History of the Maldives

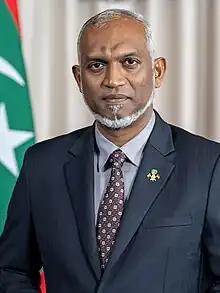
Muizzu in January 2024

During Nasheed's imprisonment, Waheed announced that a presidential election would be held in 2013. The elections in late 2013 ended up being highly contested. Nasheed won the most votes in the first round, but contrary to the assessment of international election observers, the Supreme Court cited irregularities and annulled it. In the end, the opposition merged to gain a majority. Abdulla Yameen Abdul Gayoom, half-brother of Maumoon, won the election.